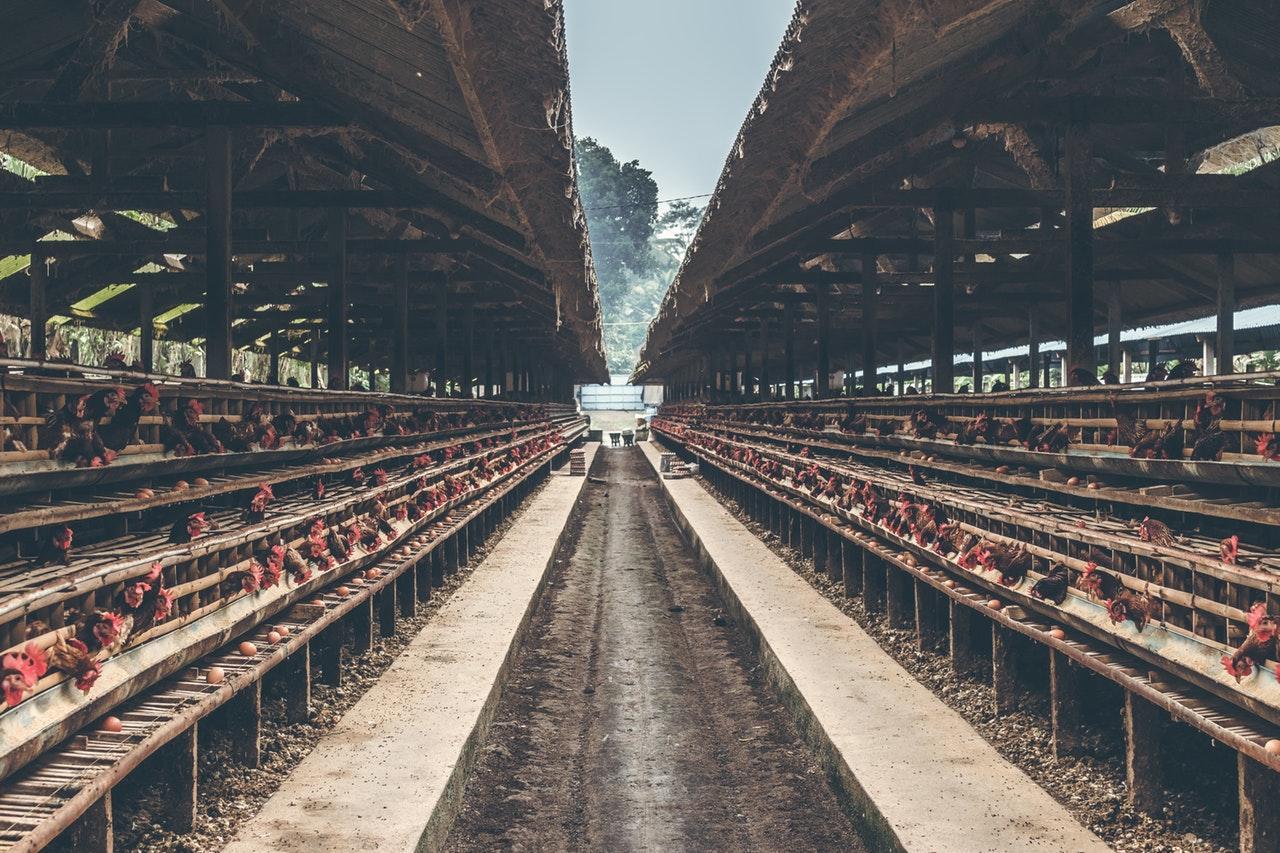
Hili ni banda la kisasa la kufugia kuku wa mayai. Banda hili likionyesha ufugaji na mazingira ya kuku wengi, ambapo mpangilio maalumu umeoneshwa katika banda hili.